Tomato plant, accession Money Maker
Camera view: horizontal (90 deg, fisheye); turntable rotation: 210 degrees
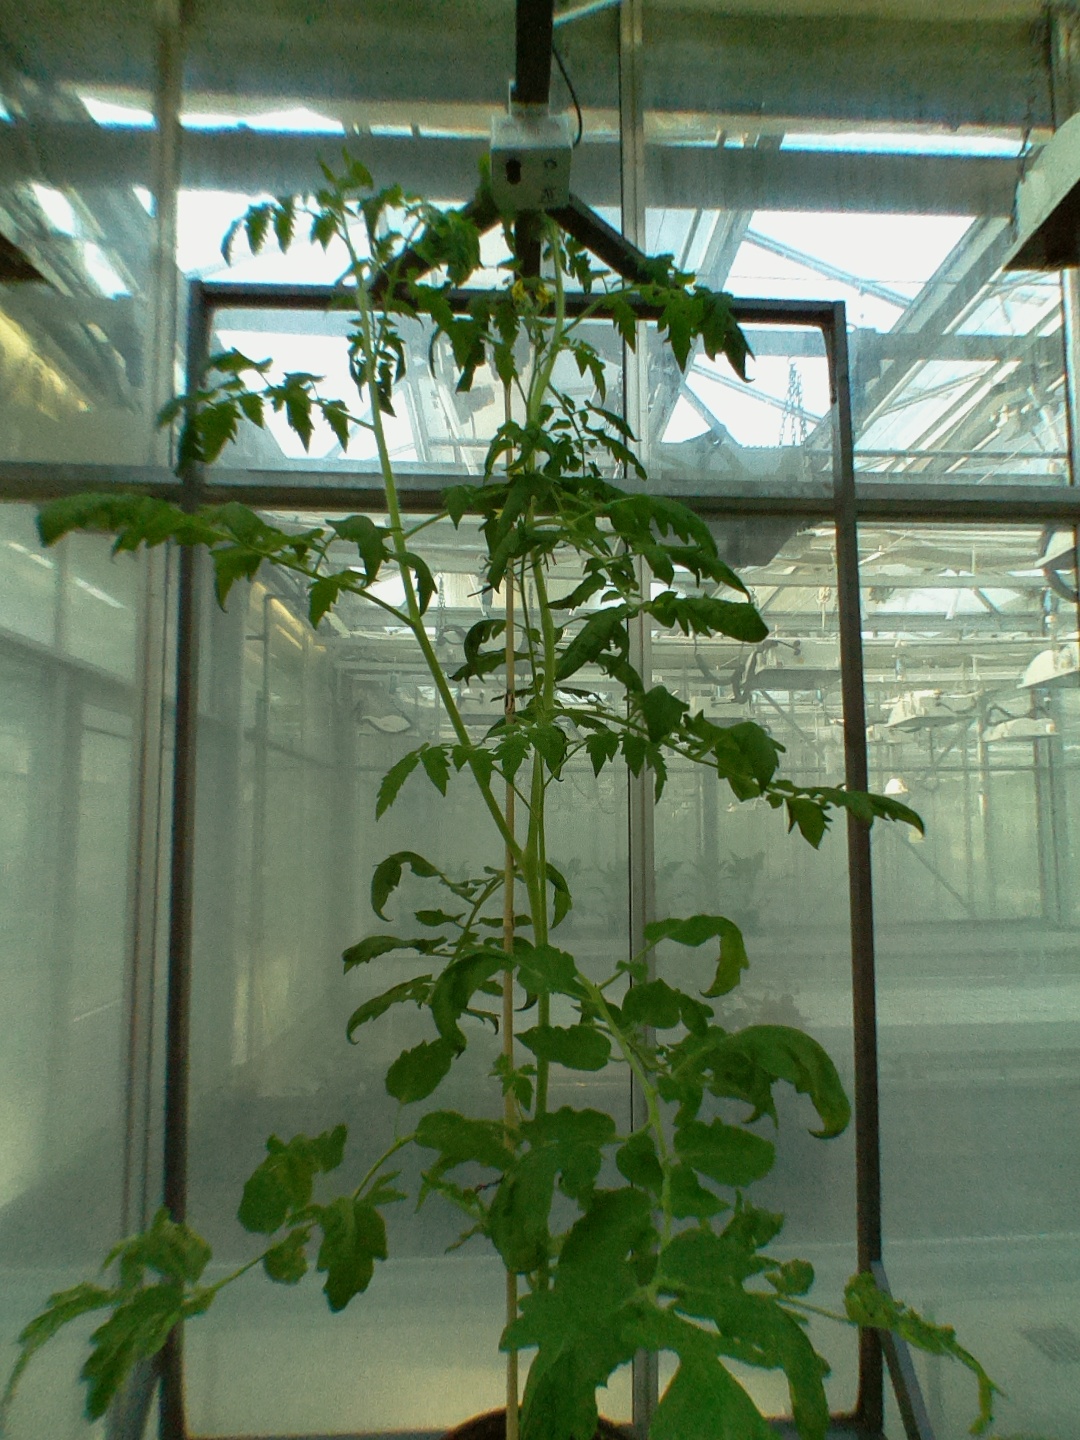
BBCH growth stage 70: Fruits at the main stem or branches visibles